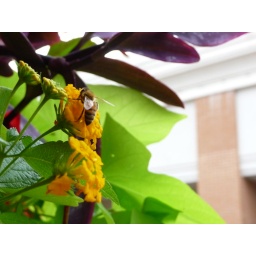
I saw this bee on a hanging flower pot at Short Pump Town Center in Richmond